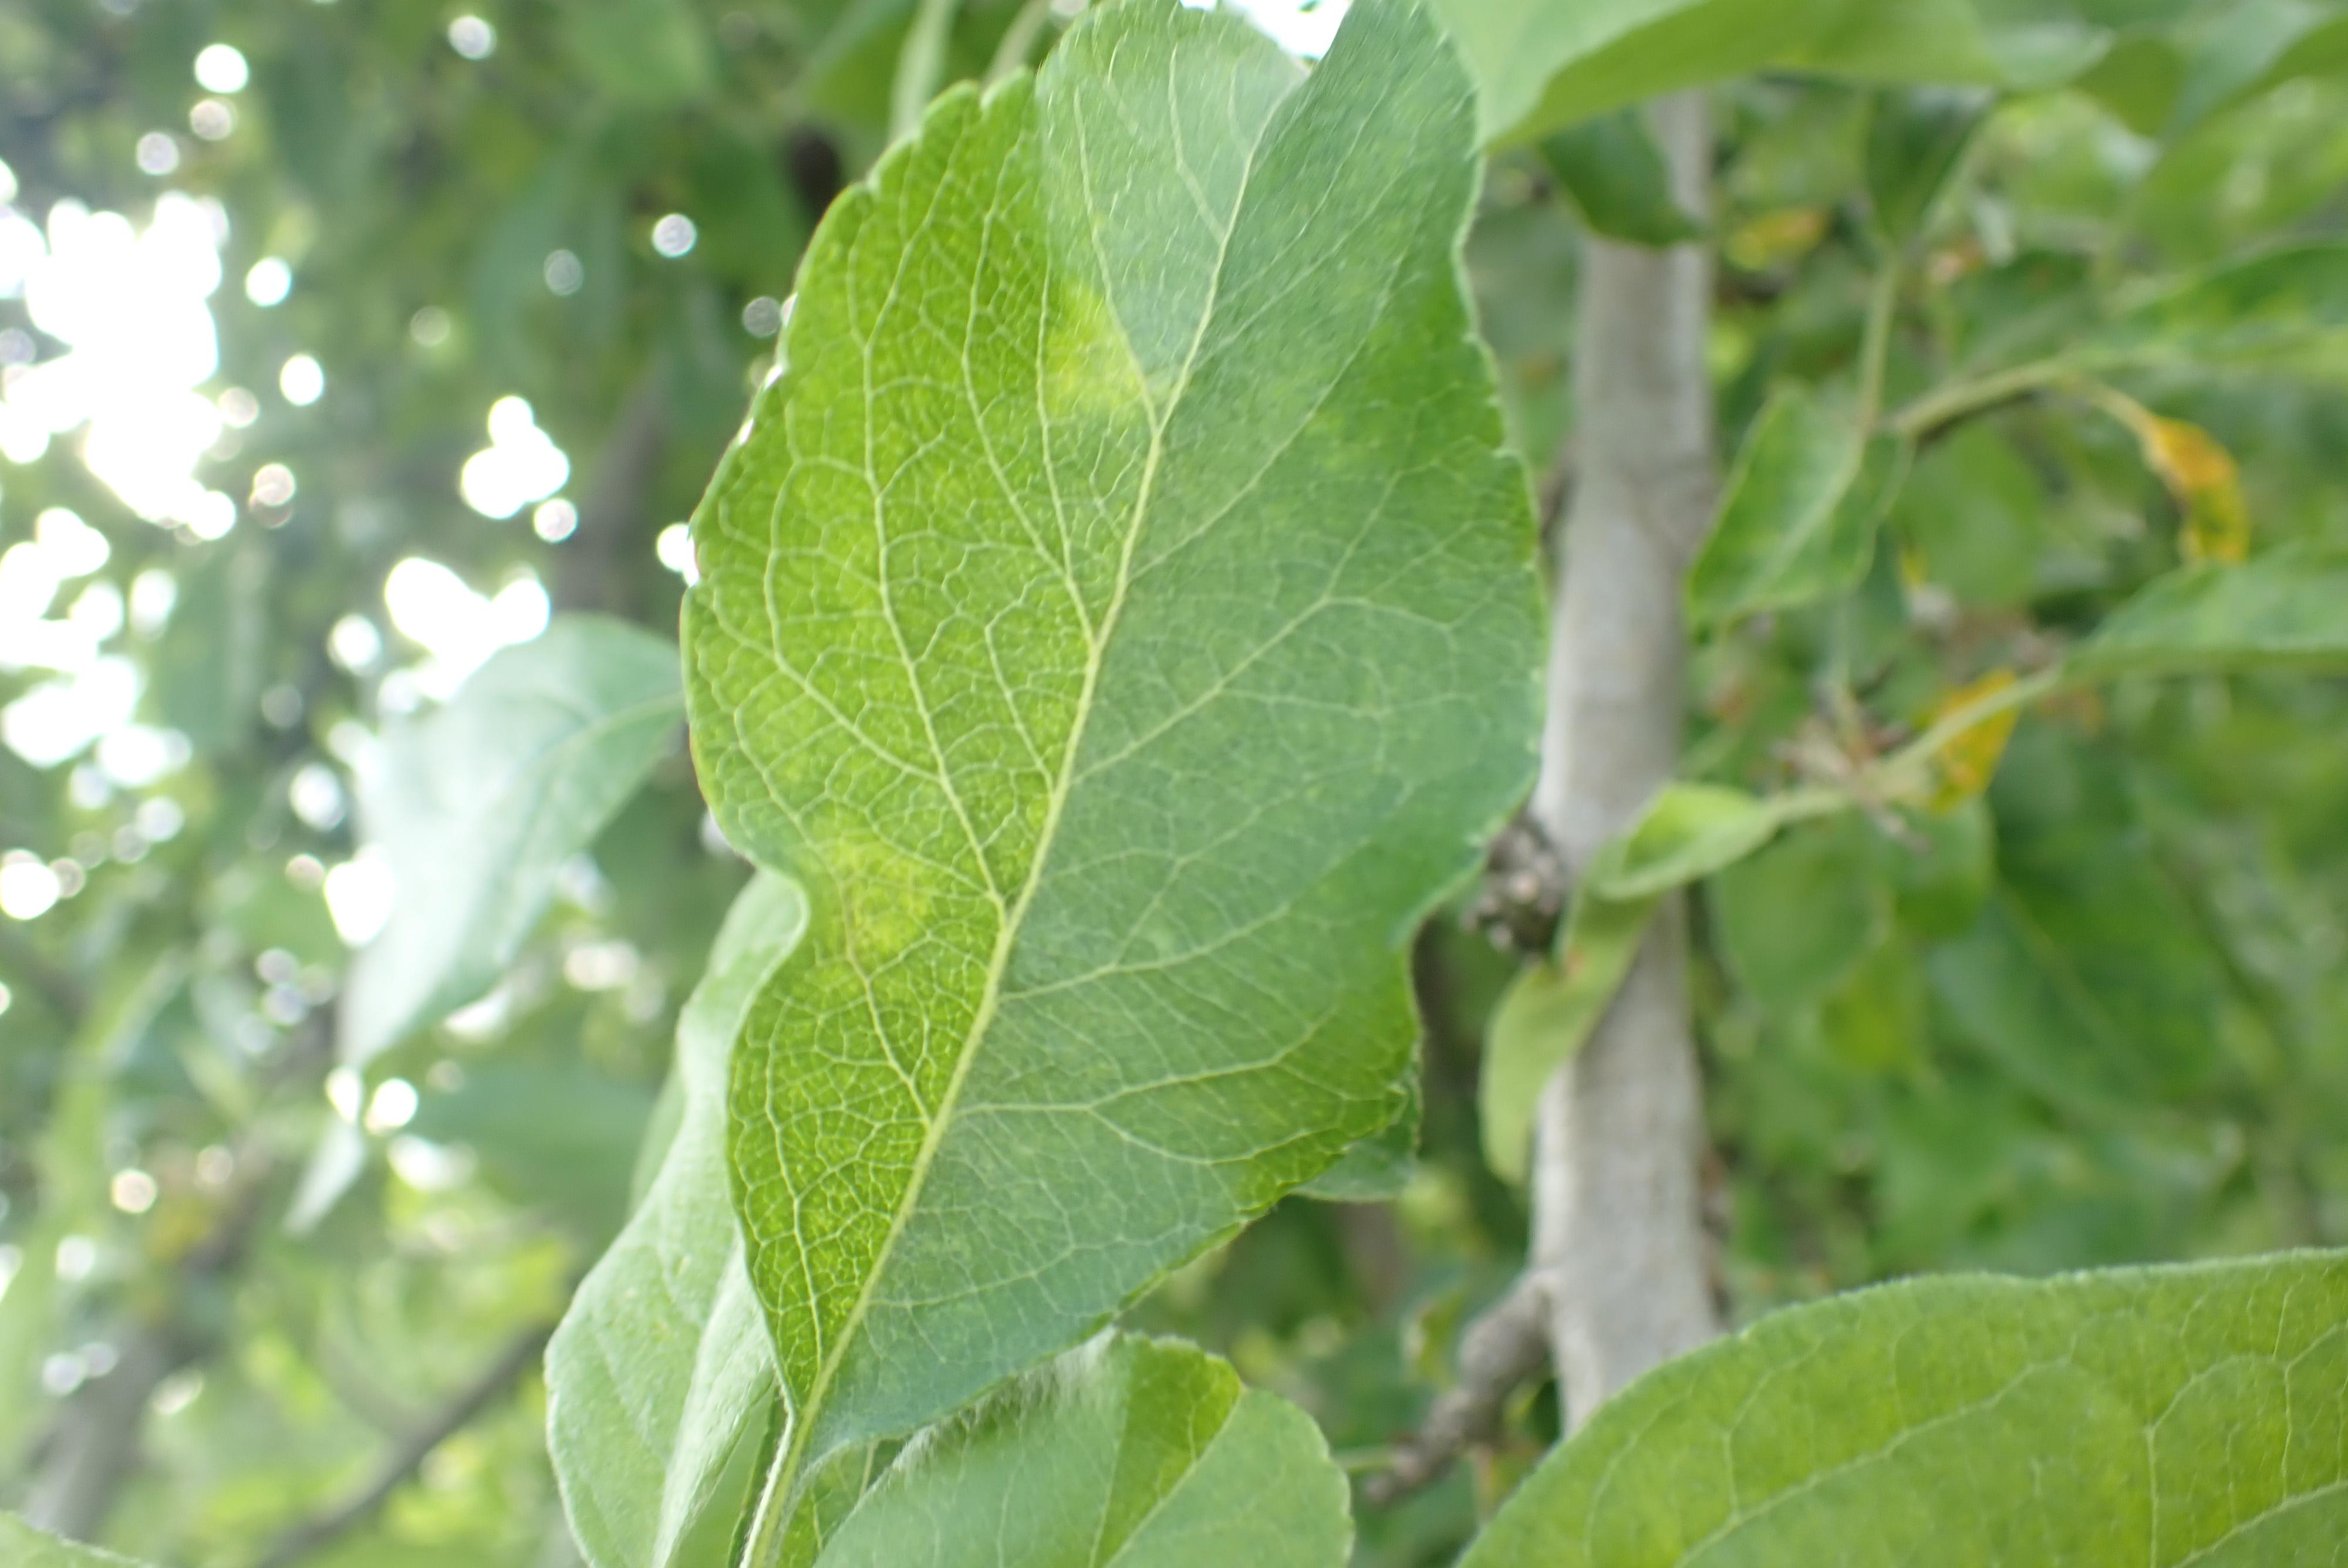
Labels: scab